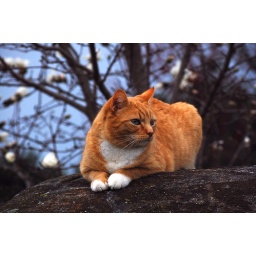
Elvis loves this rock in the front yard especially when the butterfly bushes are blooming.